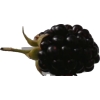
Label: blackberry